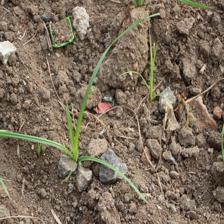
Label: Grass